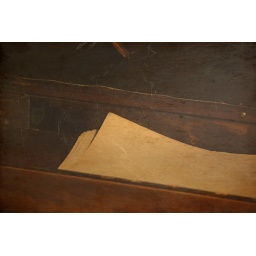
Some old dirty rough paper in under the seat of a rough piano bench.